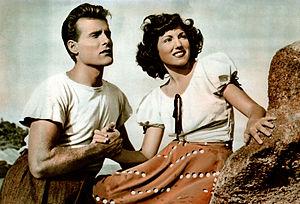
Giacomo Rondinella, né à Messine le 30 août 1923 et mort à Fonte Nuova le 26 février 2015, est un chanteur et acteur italien.